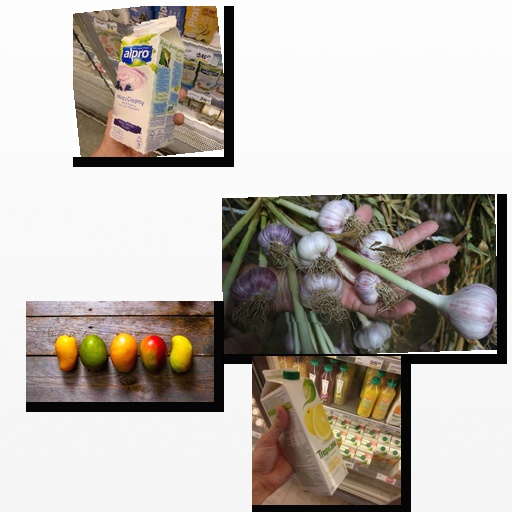
Food items: mango, blueberry_soyghurt, golden_grapefruit_juice, garlic